Kingston Township, Pennsylvania

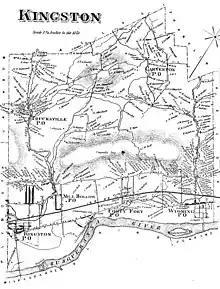
An old map of Kingston Township

Kingston Township was one of the original townships formed by the Susquehanna Land Company of Connecticut in 1790. The township is named after Kingston, Rhode Island, and was originally called “Kingstown.” The township was later downsized when whole regions were stripped away to form new municipalities (i.e., townships and boroughs).